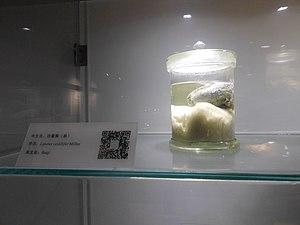
Le dauphin de Chine ou Baiji est un dauphin d'eau douce vivant uniquement dans le fleuve Yangzi Jiang, en Chine. Il est avec le Vaquita le cétacé le plus menacé d'extinction. Aujourd'hui il est peut-être même éteint. C'est le seul membre de son genre. D'autres noms communs lui sont connus : dauphin du Chang Jiang, dauphin du Yangzi, déesse du Yangzi et en chinois baiji.